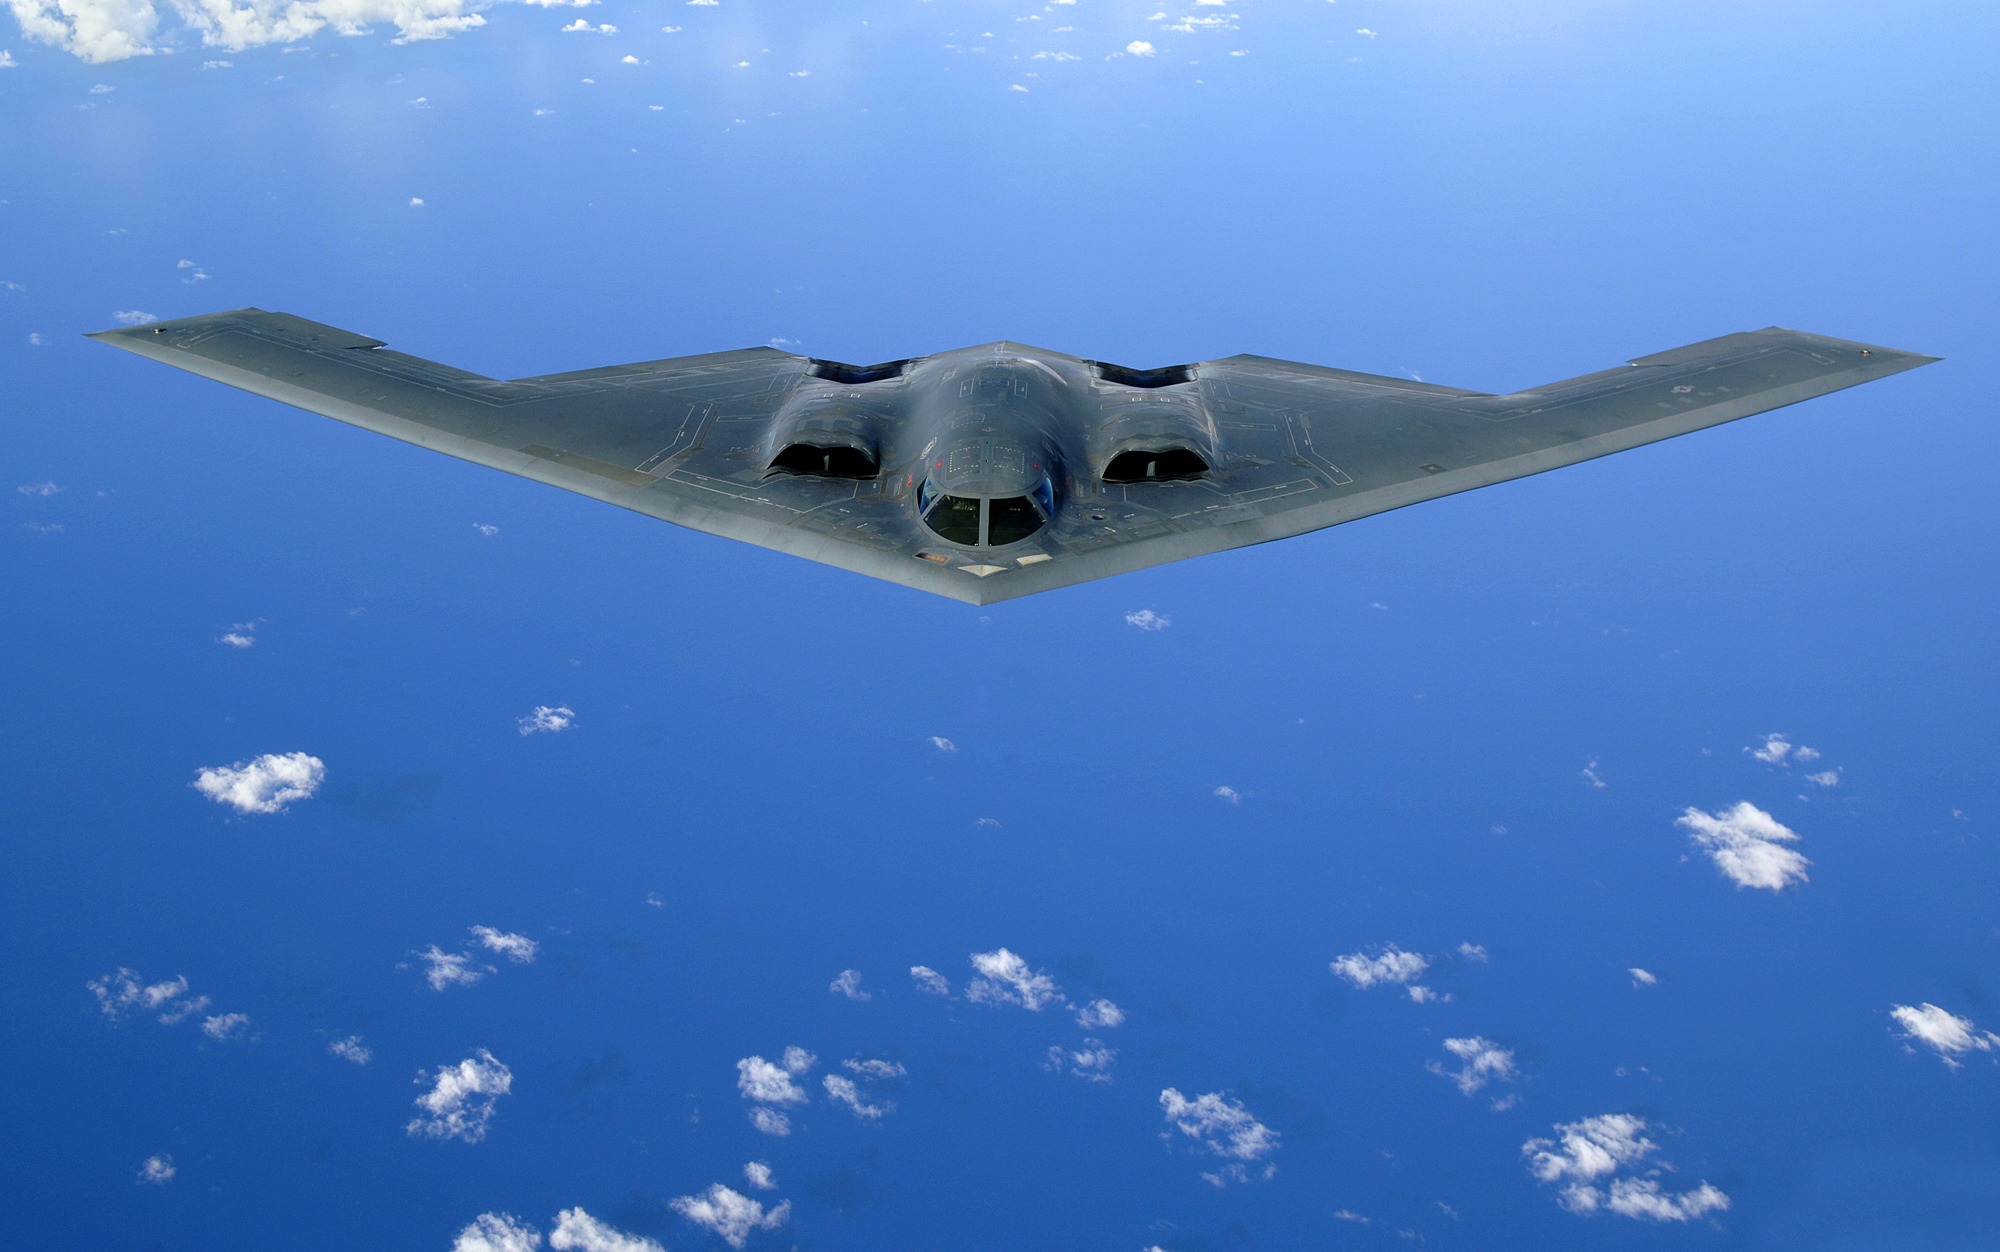
wing, sky, airplane, aircraft, vehicle, aviation, bomber, air force, jet aircraft, fighter aircraft, military aircraft, stealth bomber, atmosphere of earth, lockheed martin, lockheed martin f 22 raptor, stealth aircraft, northrop grumman b 2 spirit, military plane